Darcus Howe

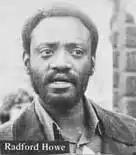

Leighton Rhett Radford "Darcus" Howe (26 February 1943 – 1 April 2017) was a British broadcaster, writer and racial justice campaigner. Originally from Trinidad, Howe arrived in England as a teenager in 1961, intending to study law and settling in London. There he joined the British Black Panthers, a group named in sympathy with the US Black Panther Party.